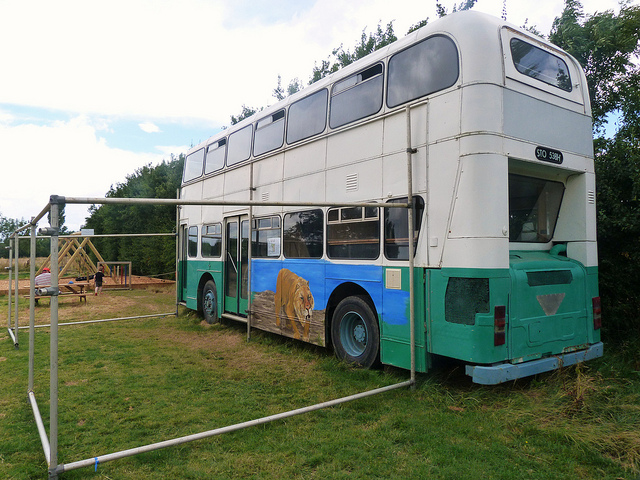
Poles which are connected set up beside a double decker bus.

A metal structure is being built around a large bus.

There is a metal cage attached to a tour bus.

A double decker bus parked in a field next to a bunch of trees.